Baguio

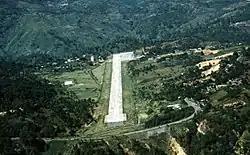
Loakan Airport runway in the outskirts of the city

Outsourcing contributes to the city's economy and employment. Sitel, whose main office is located in the Baguio City Economic Zone, is the largest BPO company in the city with four sites established within the BCEZ. There are also multiple BPOs present in the city with numerous PEZA-accredited private economic zones established to cater to this industry. The Ayala Technohub located in Camp John Hay hosts Concentrix and InterContinental Hotels Group alongside other commercial establishments. Teleperformance Baguio and Thoughtfocus is established at the SM Cyberzone Building (also known as SM Fiesta Strip) located in front of Sunshine Park, while other call centers downtown are Optimum Transsource, Sterling Global and Global Translogic. Tech-Synergy operates a large transcription and back office operation near Wright park.